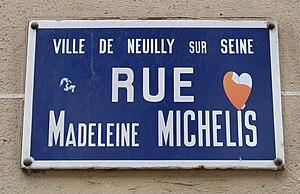
Plaque de la rue Madeleine-Michelis à Neuilly-sur-Seine (Hauts-de-Seine).
Madeleine Michelis, née à Neuilly-sur-Seine le 22 août 1913 et morte à Paris le 15 février 1944, est une professeure de lettres classiques et résistante française.